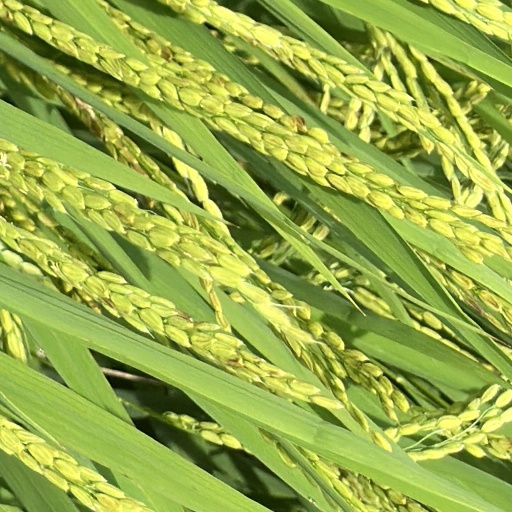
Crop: rice